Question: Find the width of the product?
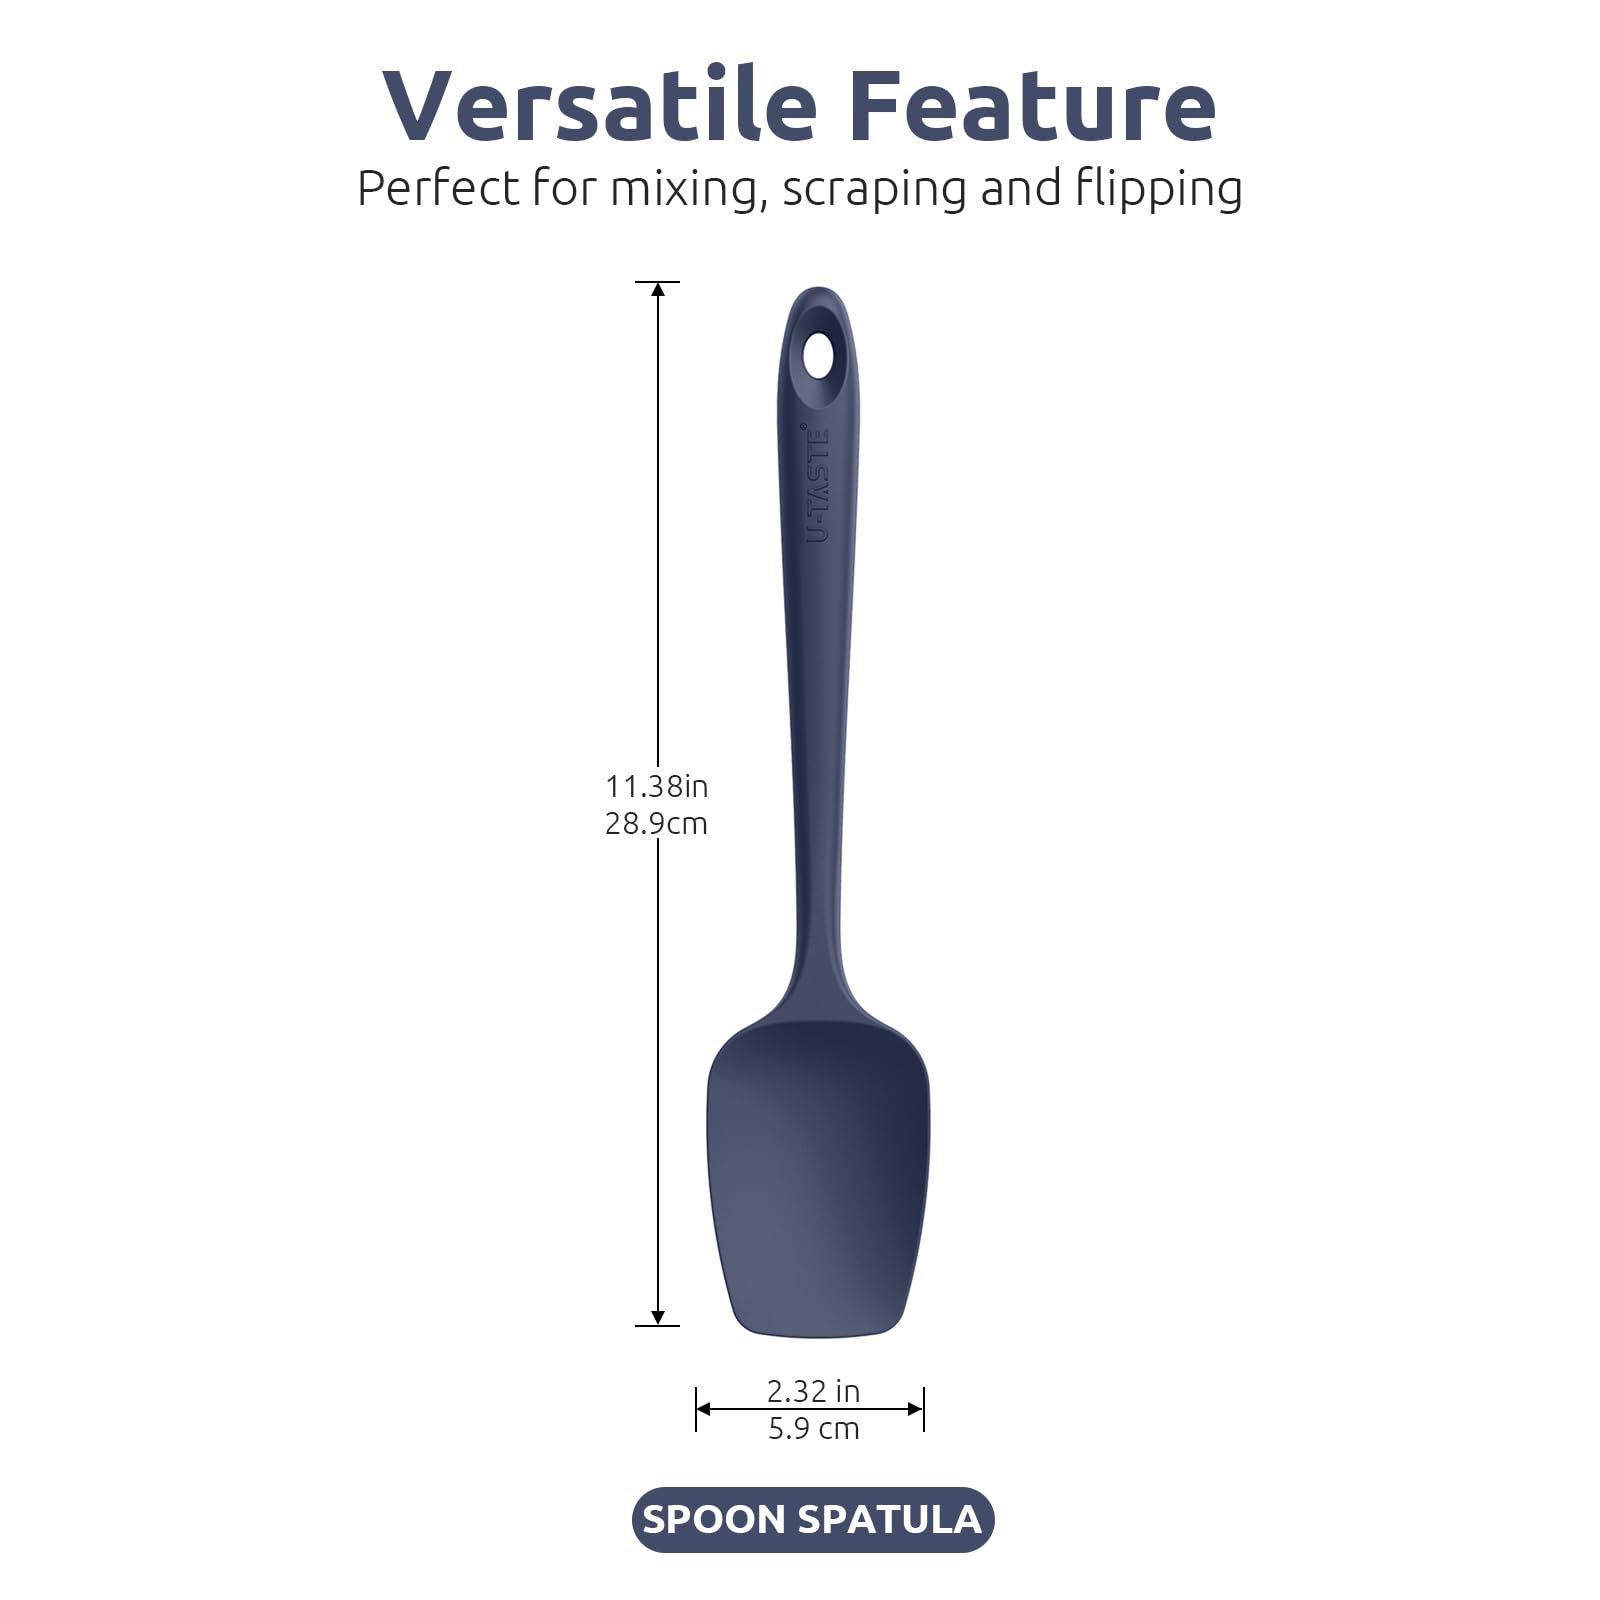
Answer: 5.9 centimetre